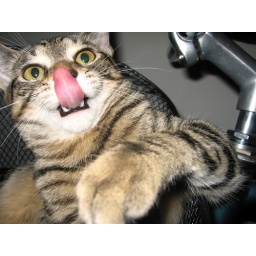
Mopo sitting in the basket on my bike, licking her nose.